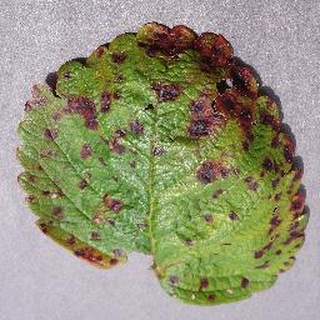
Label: strawberry_leaf_scorch